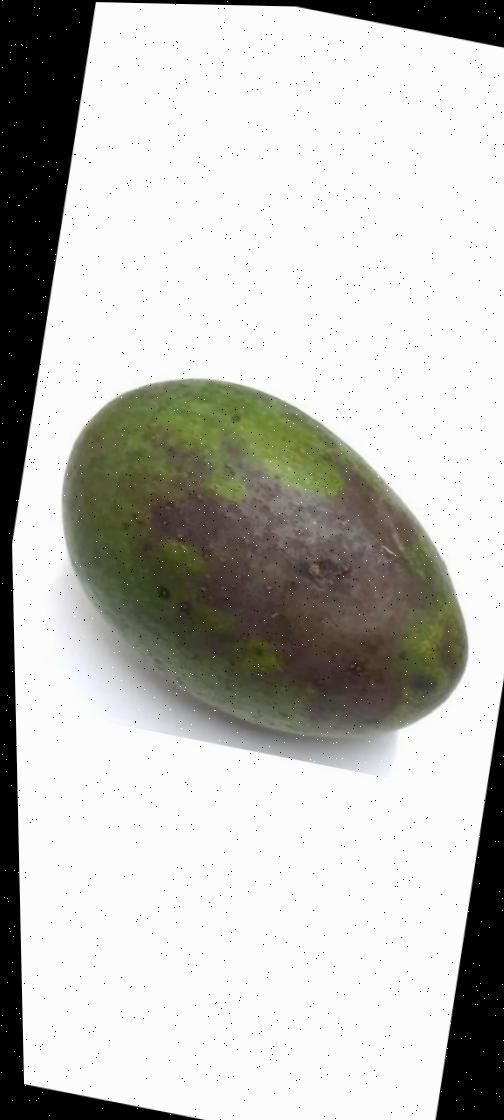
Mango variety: Ashshina Zhinuk